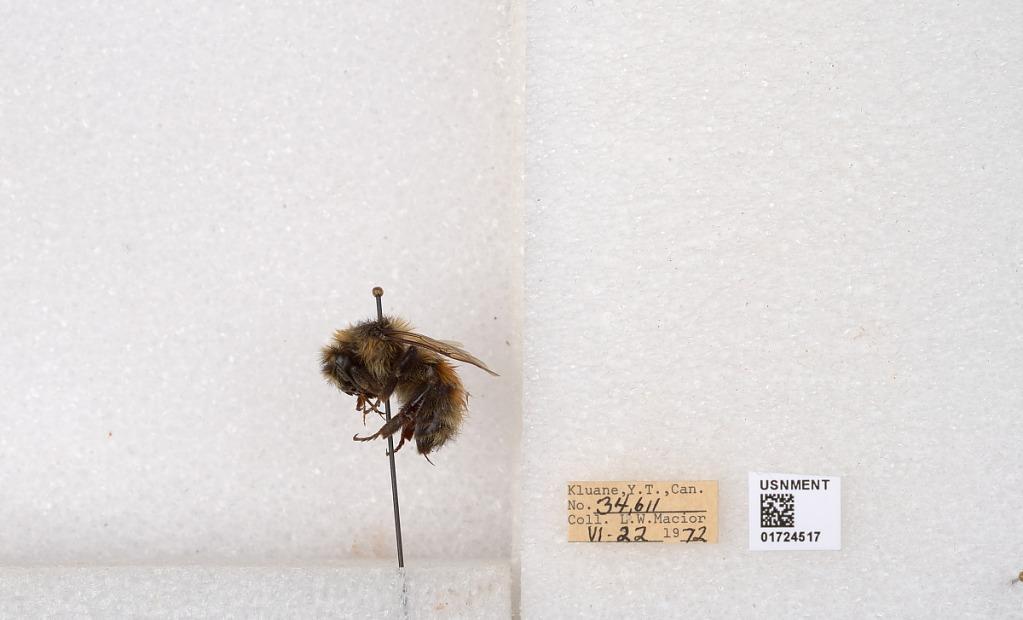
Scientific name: Bombus (Pyrobombus) sylvicola Kirby
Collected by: L. Macior
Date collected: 1972-6-22
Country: Canada
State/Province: Yukon Territory
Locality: Kluane National Park and Reserve
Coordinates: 60.7493, -139.504